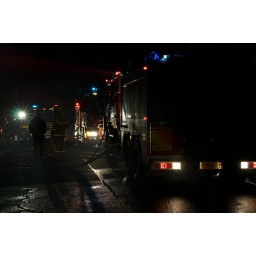
A house in the street burns.